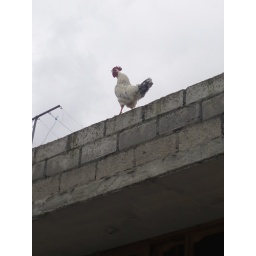
Rooster on the roof of a 2 story house in Salinas!